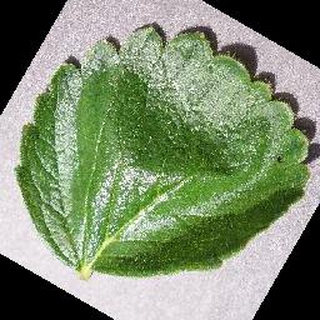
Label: healthy_strawberry